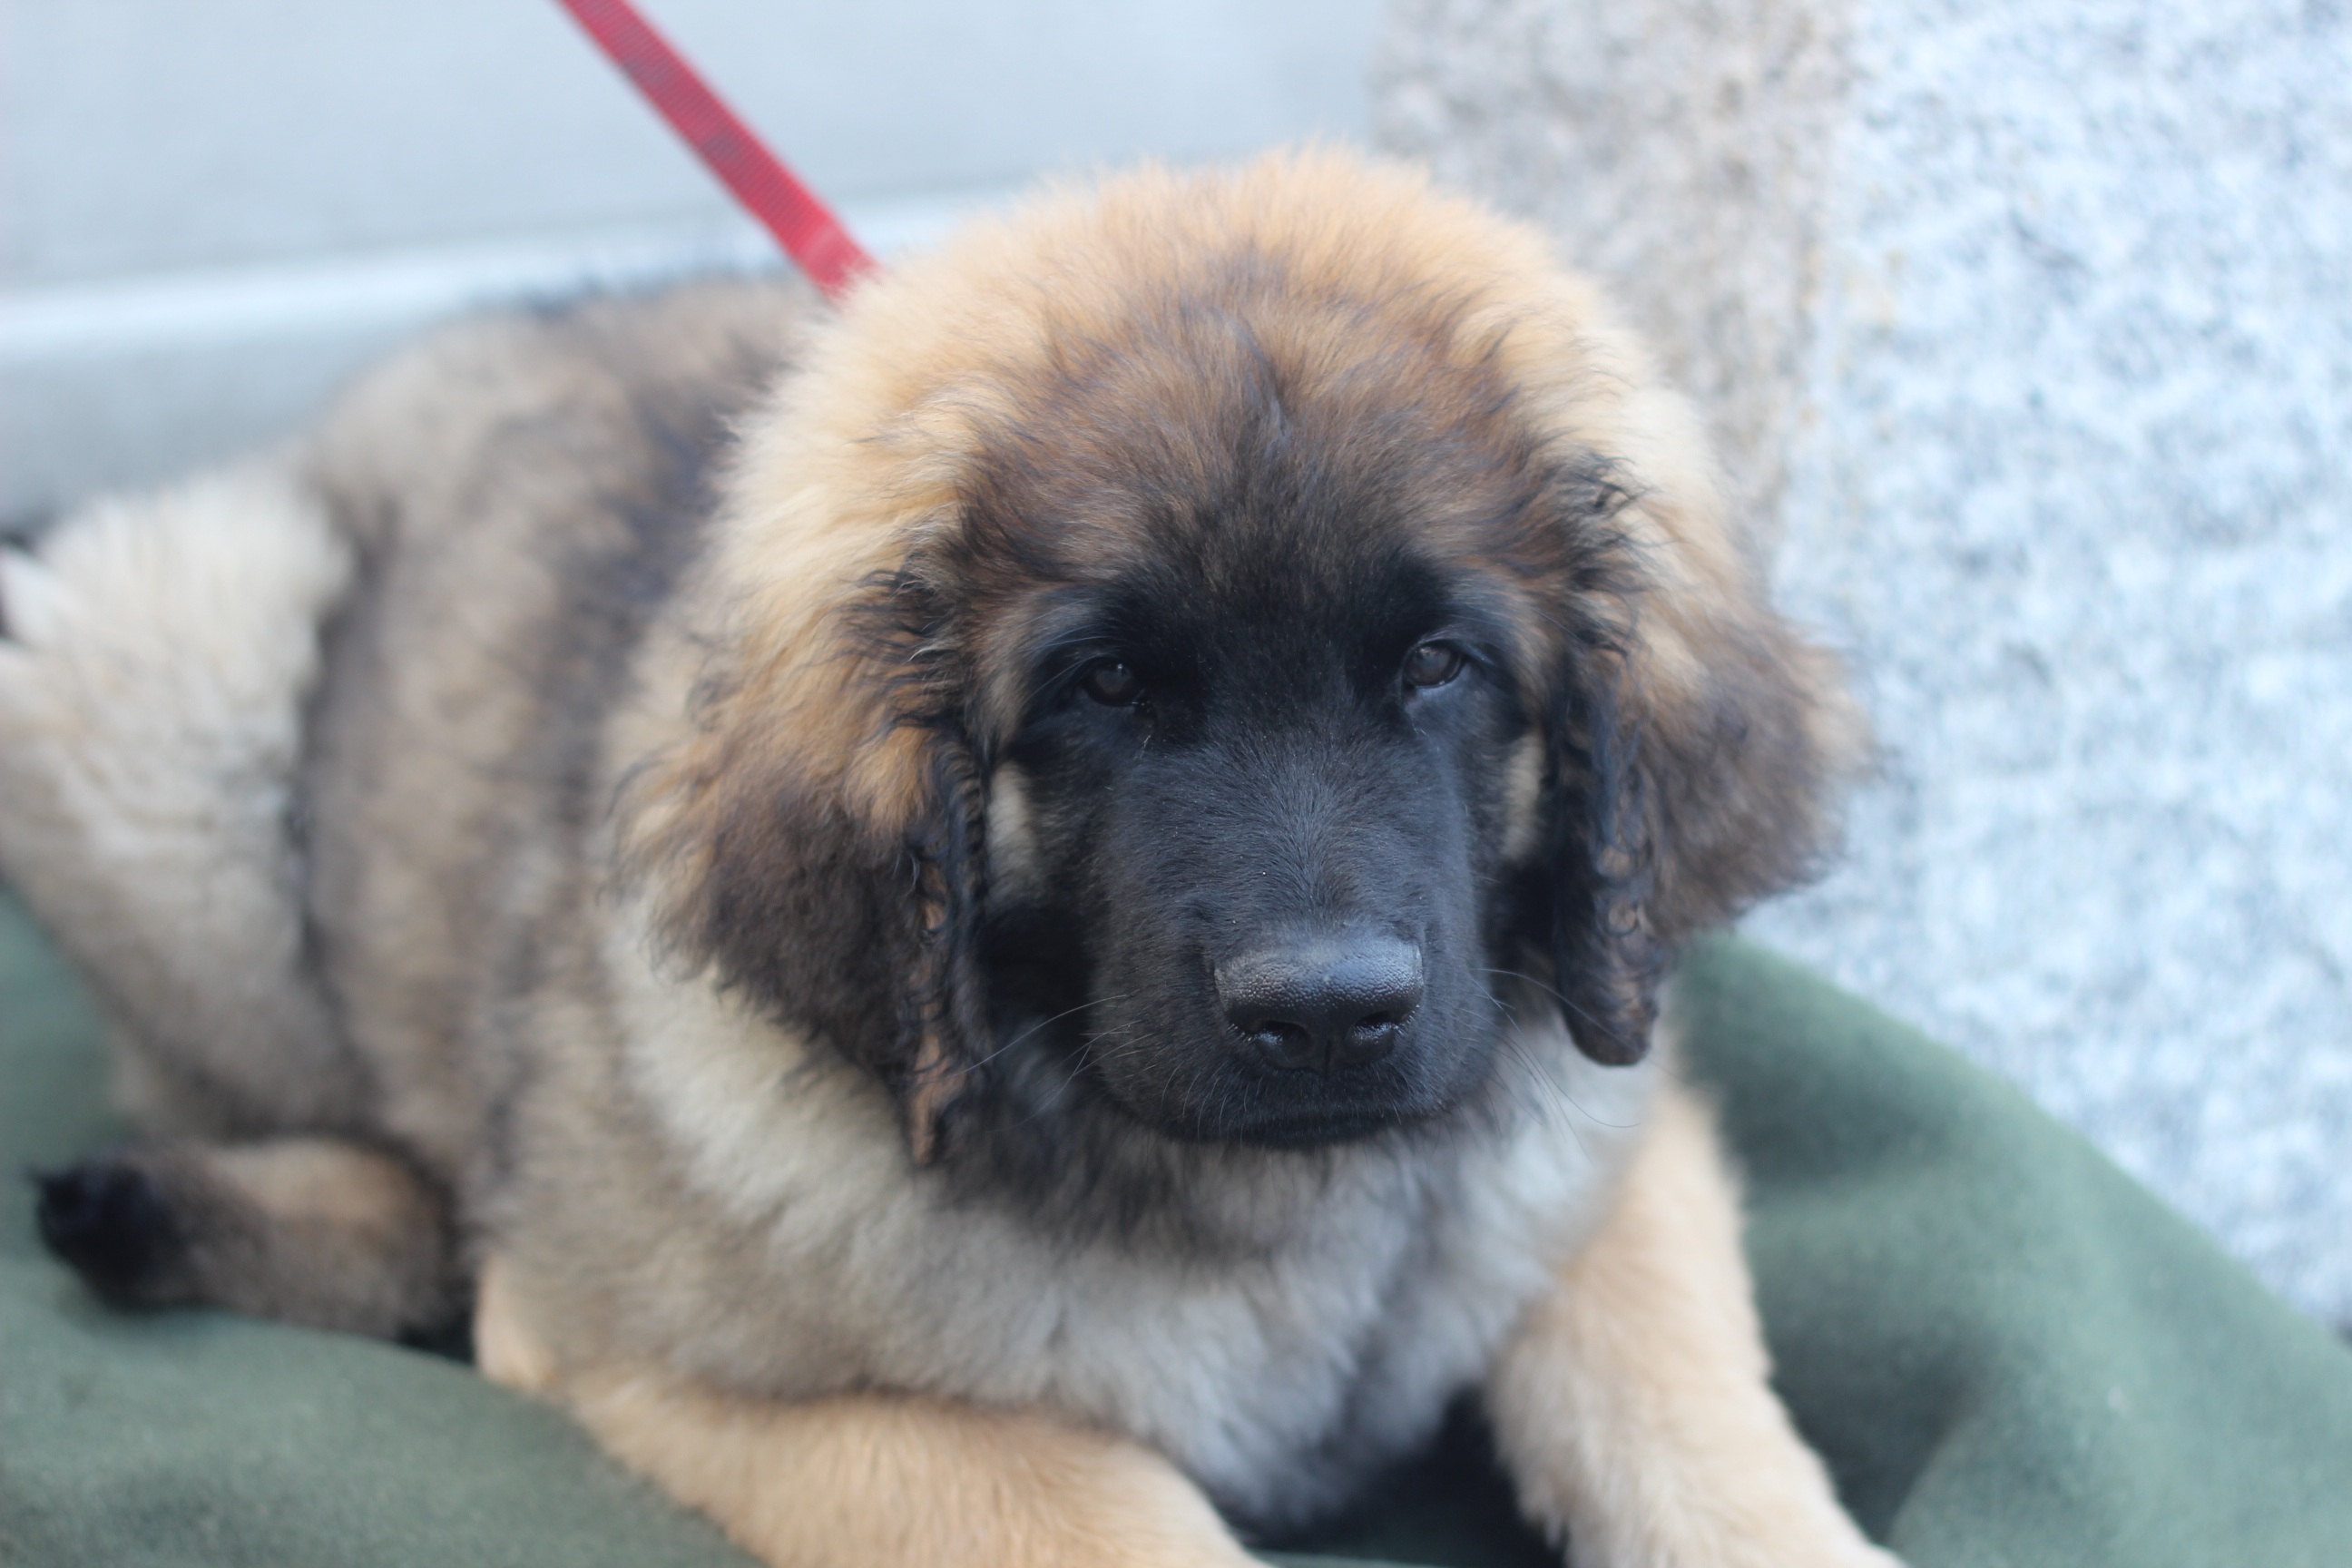
puppy, dog, cute, pet, fur, mammal, little, vertebrate, dog breed, leonberger, dog like mammal, carnivoran, dog breed group, dog crossbreeds, caucasian shepherd dog, moscow watchdog, sarplaninac, estrela mountain dog